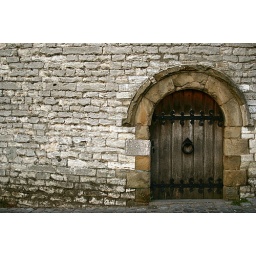
Gate of the broeltorens, towers on both sides of the river in Kortrijk